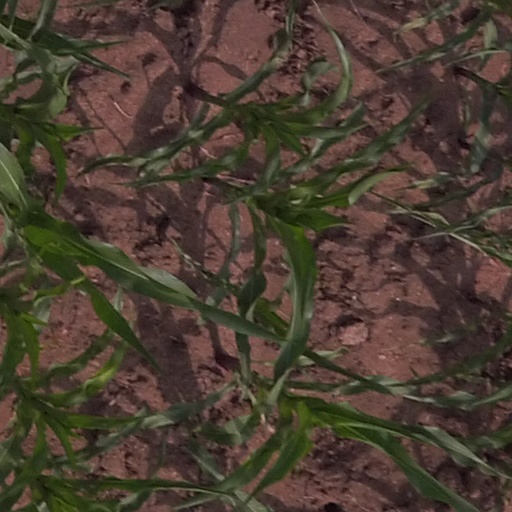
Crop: maize; corn